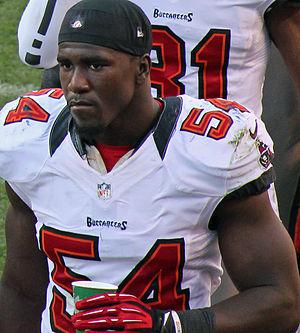
Lavonte David, né le 23 janvier 1990 à Miami en Floride, est un joueur américain de football américain évoluant au poste de linebacker.